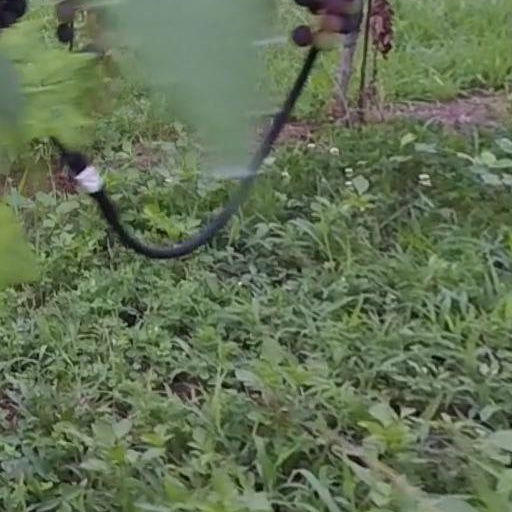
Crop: grape